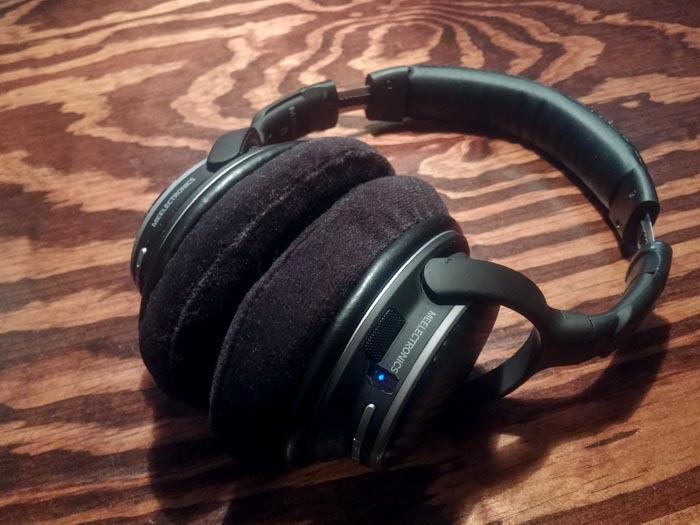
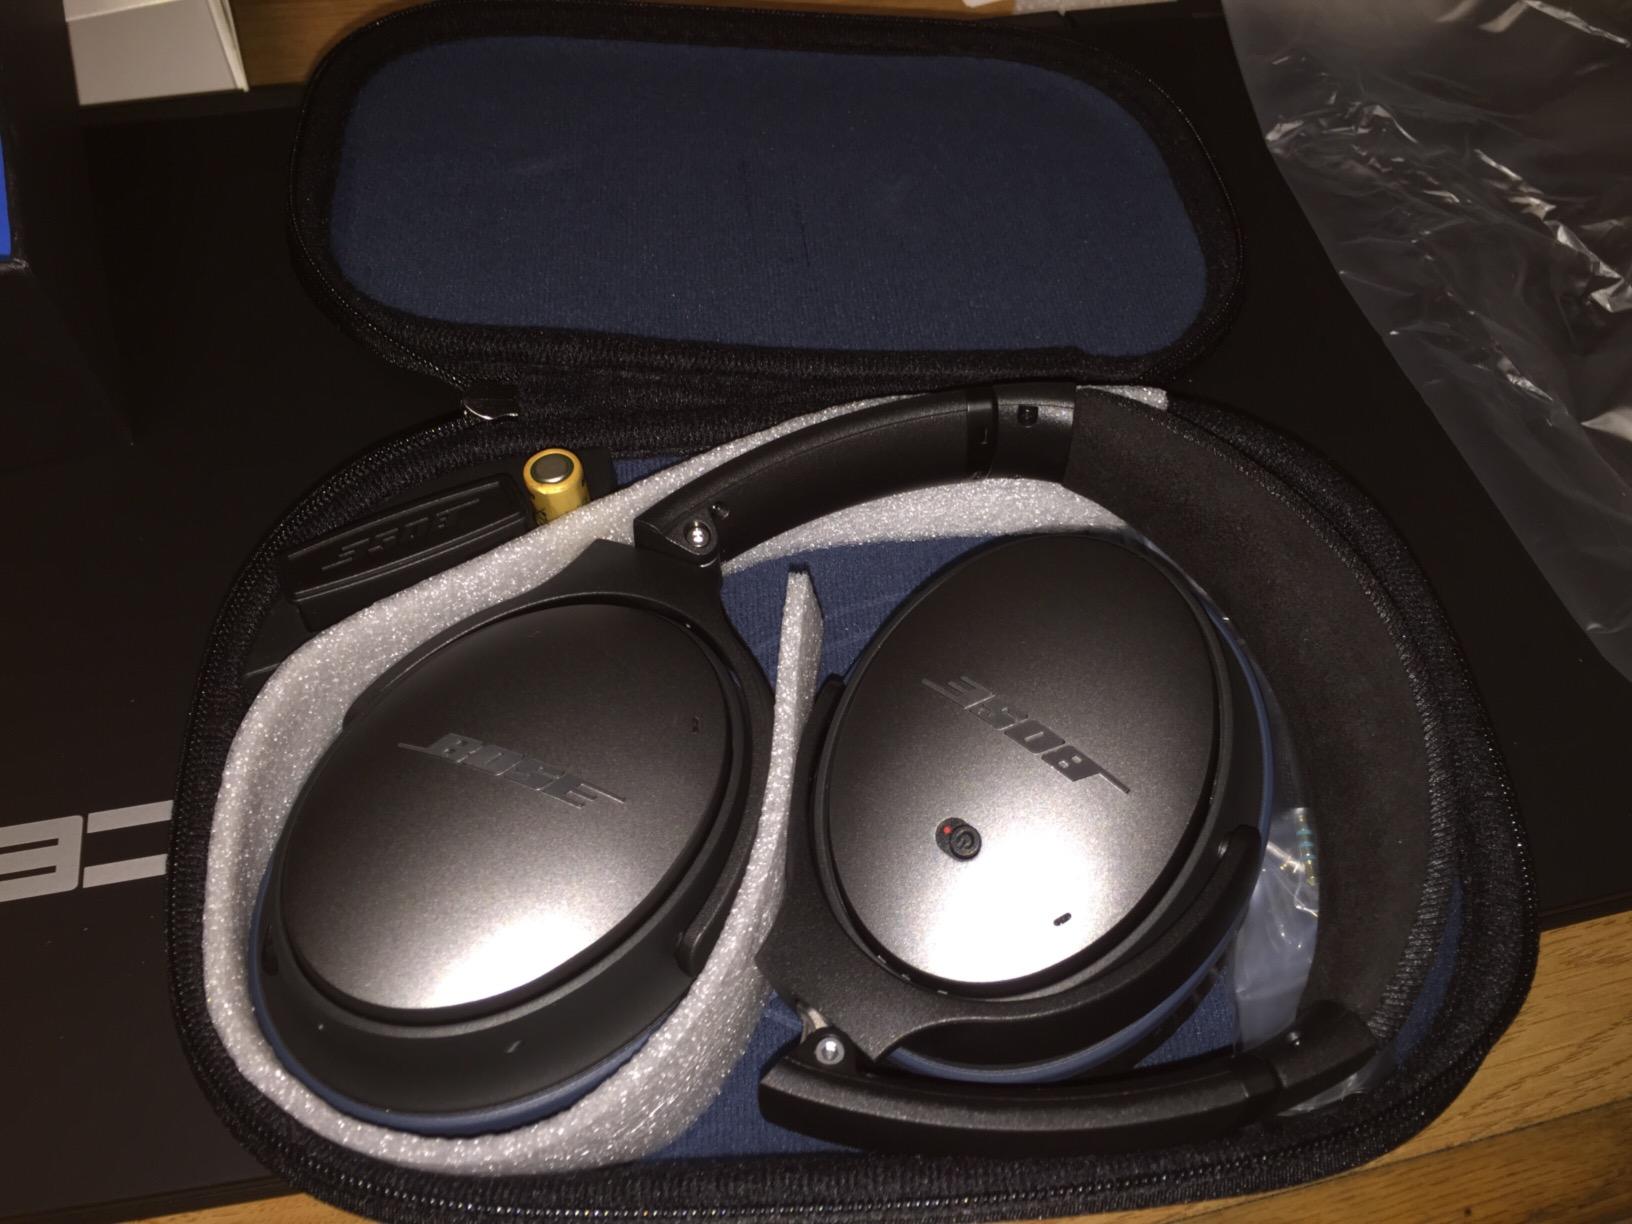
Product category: headphones
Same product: no